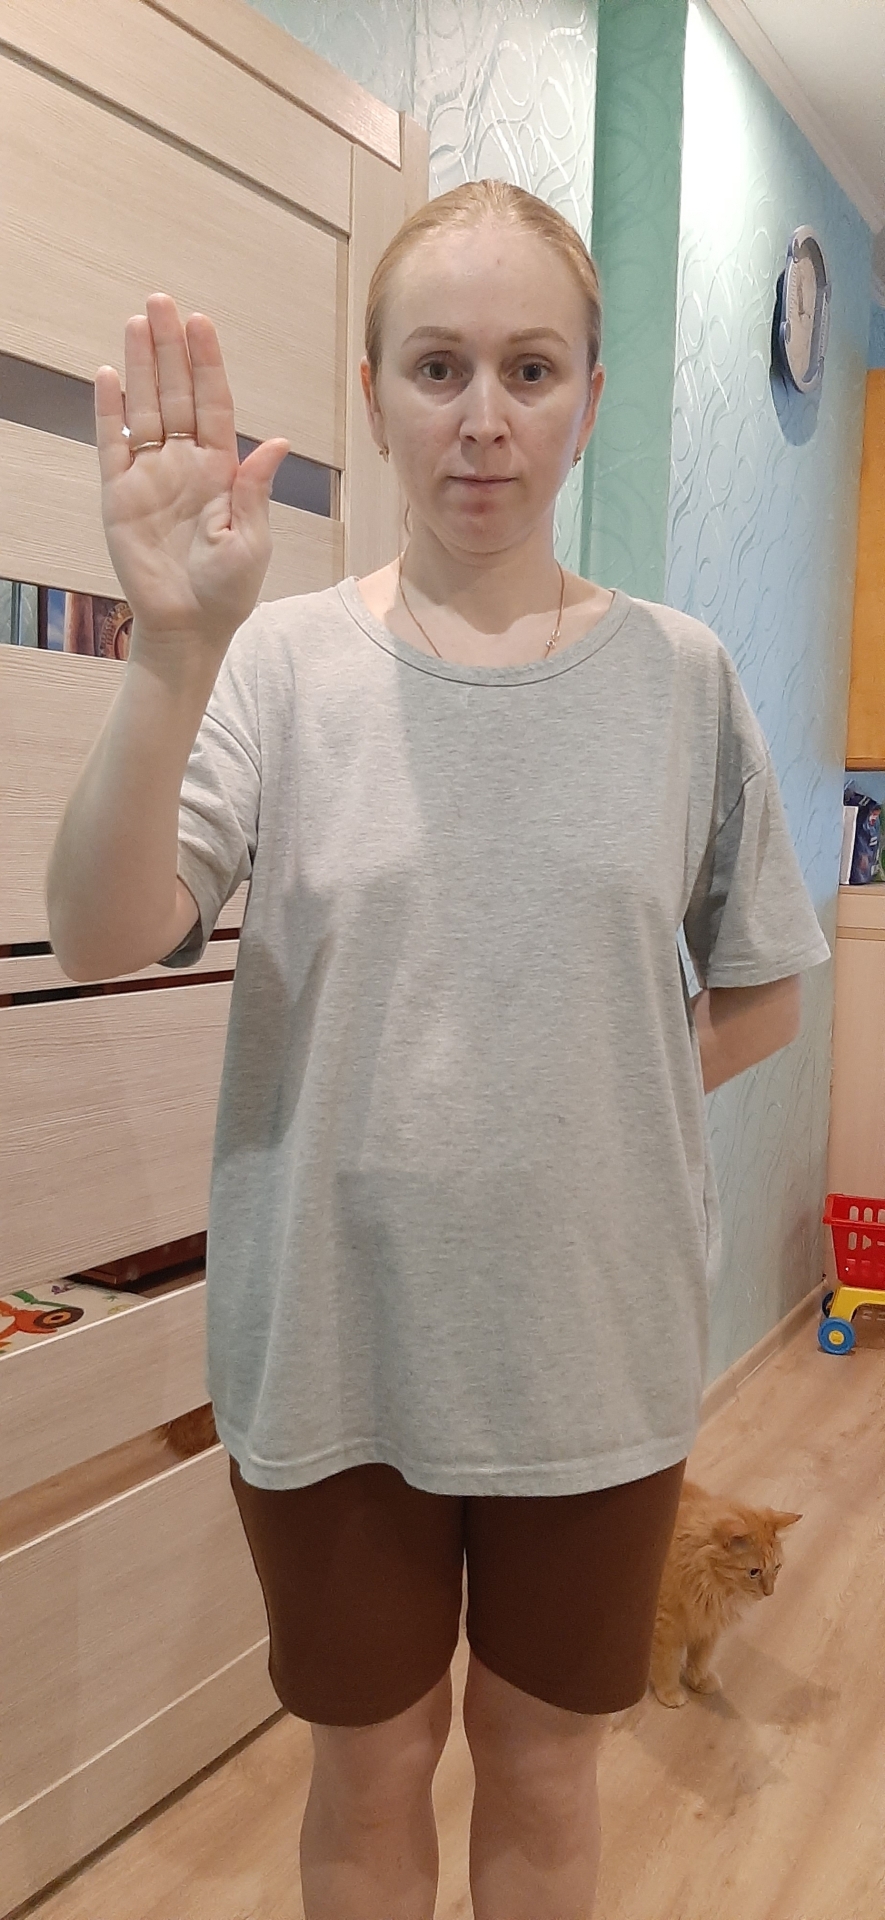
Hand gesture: stop